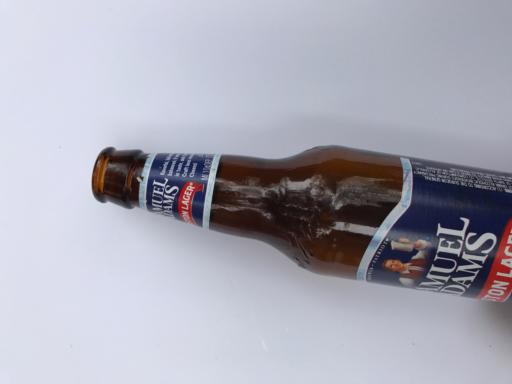
Waste category: glass